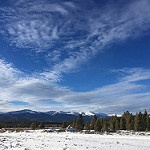
Label: mountain